Jack Guittet

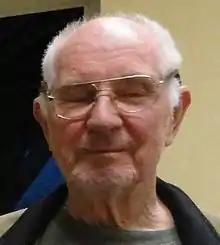

Jack Guittet (12 January 1930 – 16 January 2025) was a French fencer. He won a bronze medal in the team épée event at the 1964 Summer Olympics. He also competed at the 1959 Mediterranean Games where he won gold medals in the individual épée and team épée and foil events.